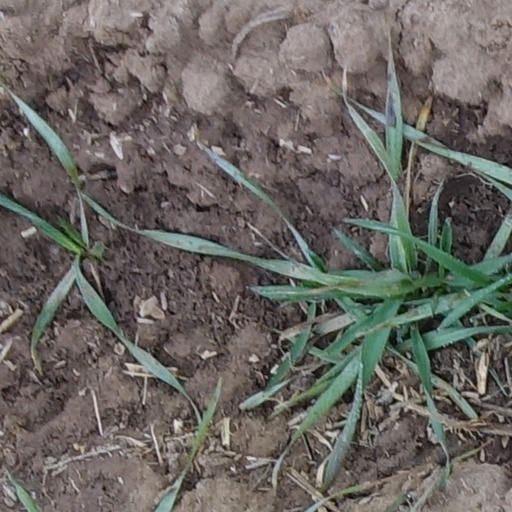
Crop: wheat